China (footballer, born 1982)

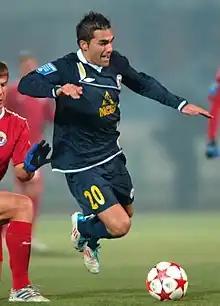
China on the ball for Metalurh Donetsk (2011)

João Pedro dos Santos Gonçalves (born 15 April 1982 in Beja), known as China, is a Portuguese professional footballer who plays as a left back.